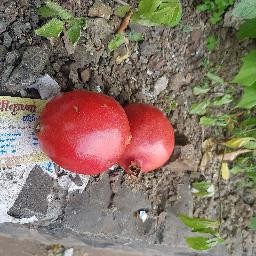
Fruit: Pomegranate
Quality: Good